Sky position (RA, Dec in degrees): 200.098, 26.309
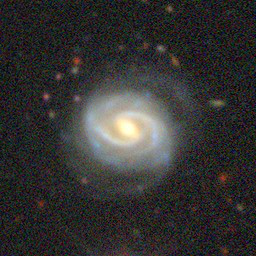
Galaxy morphology: Barred Spiral Galaxies